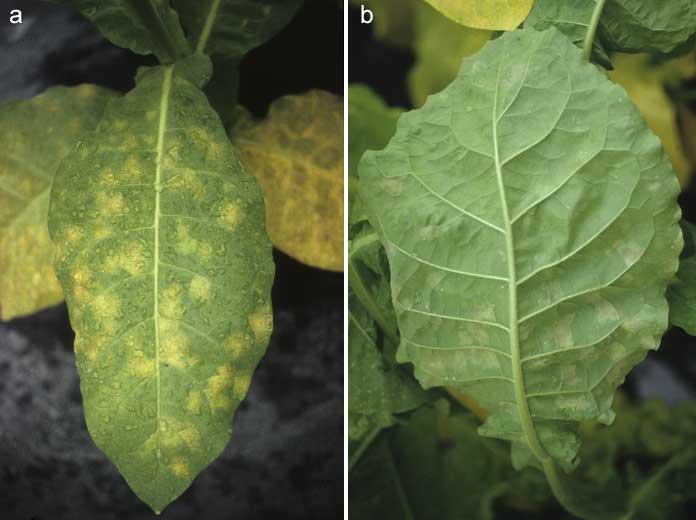
Plant: Tobacco
Disease: tobacco blue mold